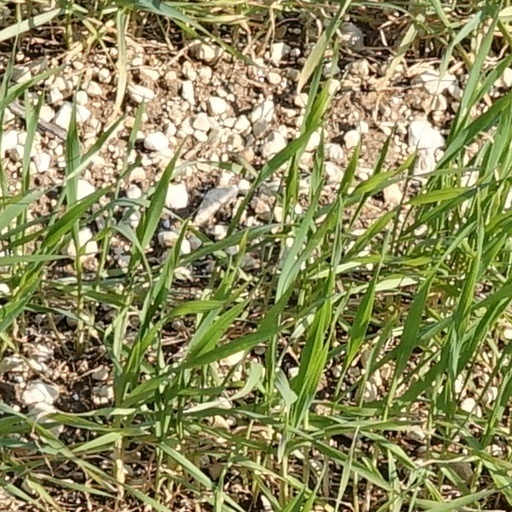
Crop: wheat